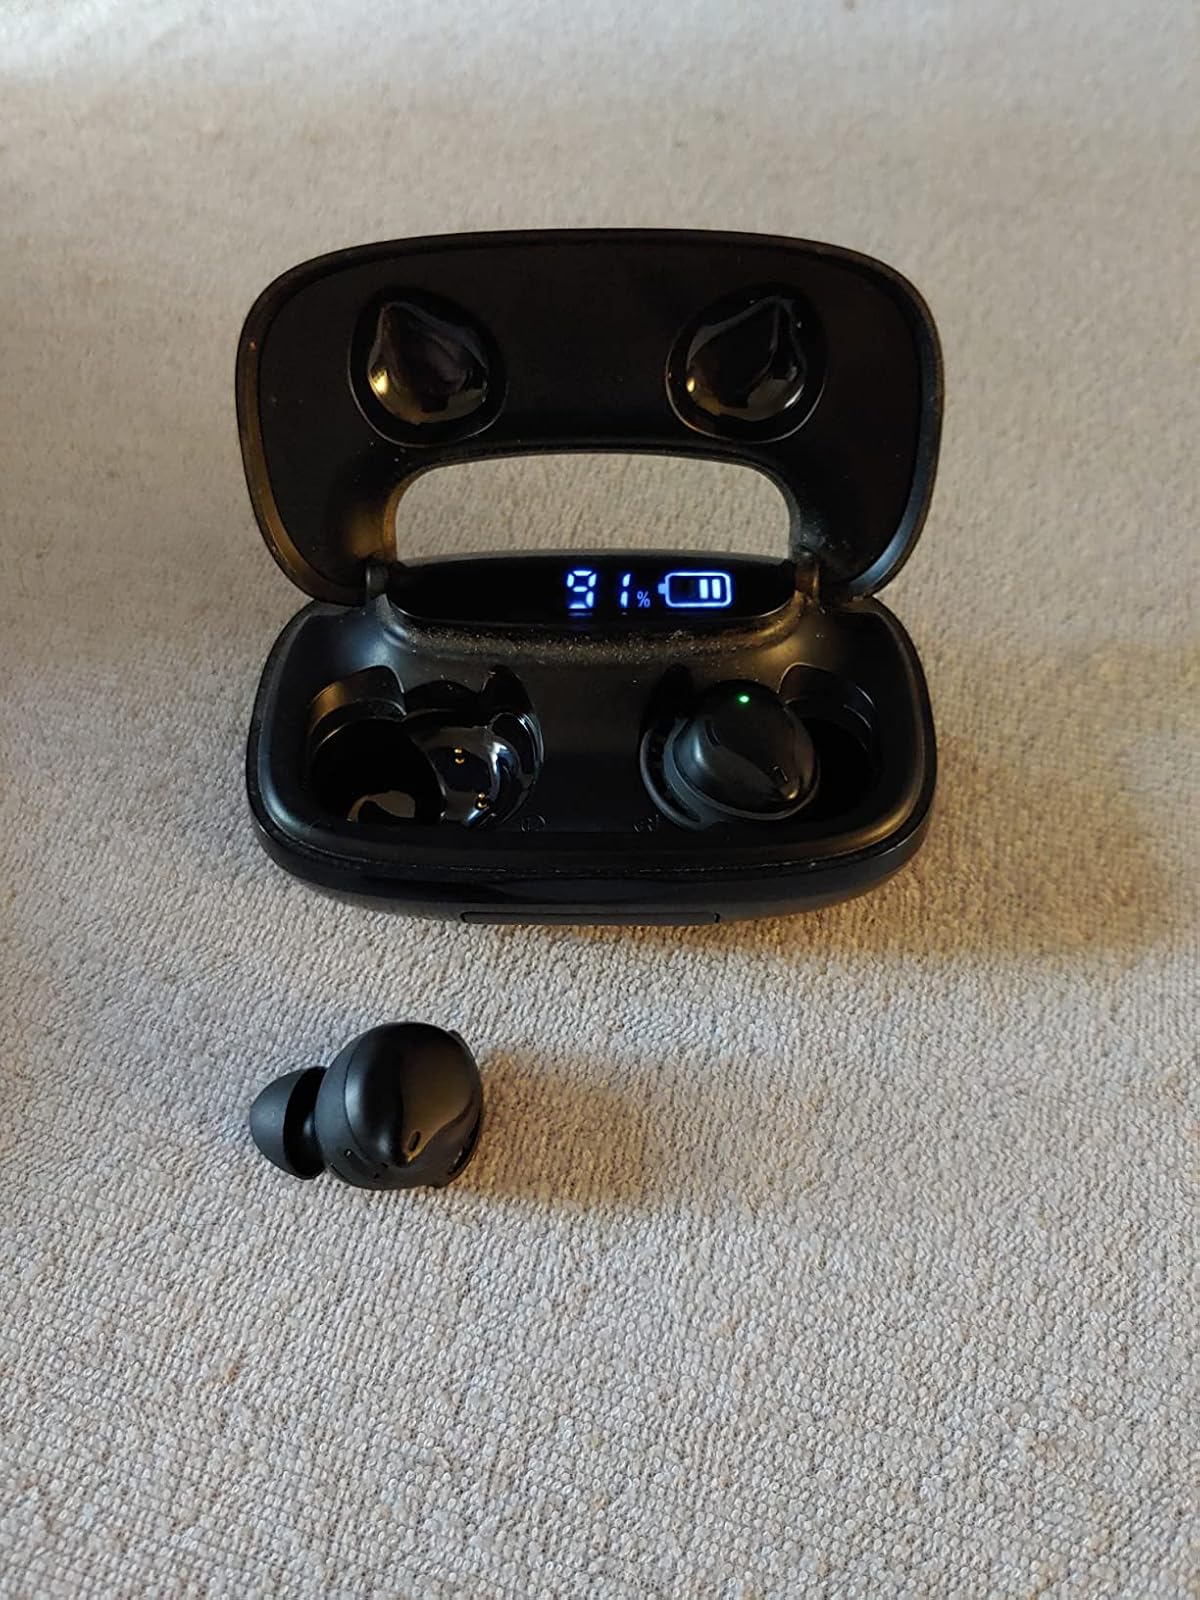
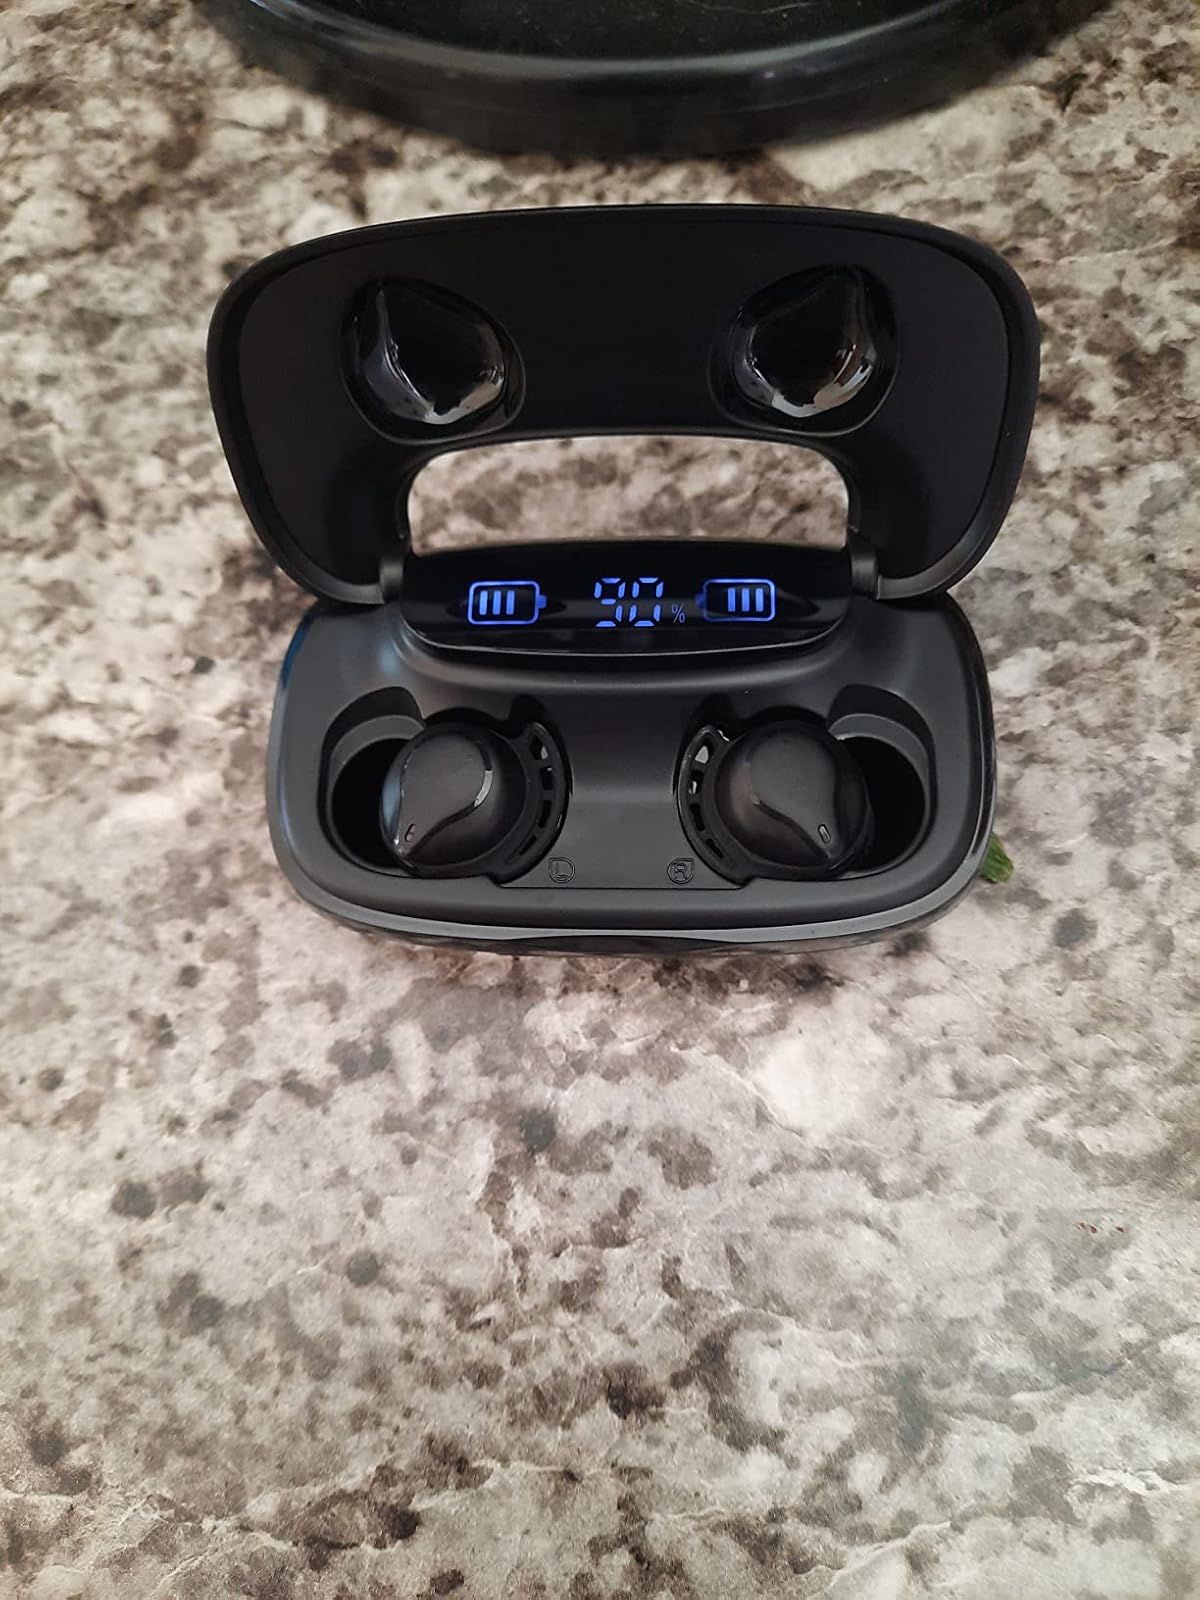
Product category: earbuds
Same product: yes